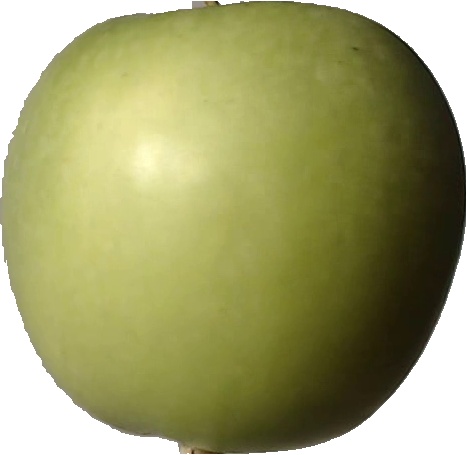
Label: apple_granny_smith_1